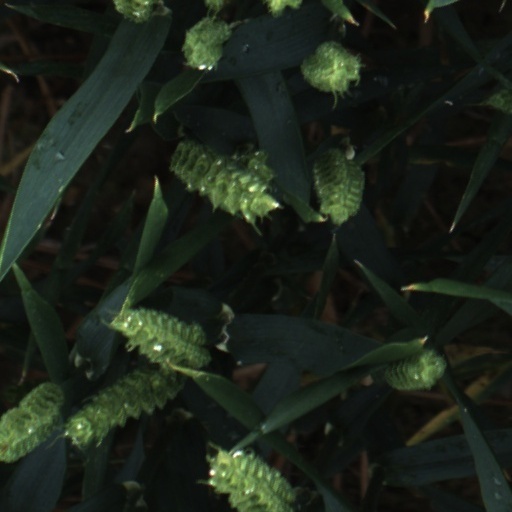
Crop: wheat